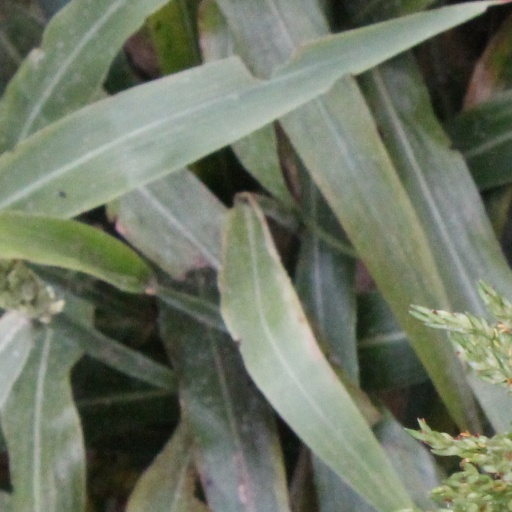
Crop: sorghum